Tortworth Chestnut

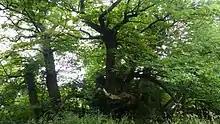
Tortworth Sweet Chestnut, August 2020

The Tortworth Chestnut is an ancient sweet chestnut ("Castanea sativa") tree in Tortworth, South Gloucestershire. The exact age of the tree is unknown, but various sources provide estimates. Two accounts in 1664 and 1712 record the tree growing in, respectively, the 12th and 13th century, dating it at over 800 years old. The tree was known as "the Old Chestnut of Tortworth" in 1150, suggesting it is over 1,000 years old. More romantically, a legend recounts that the tree sprang from a nut planted in 800 AD during the reign of King Egbert.